University of Western Australia School of Medicine

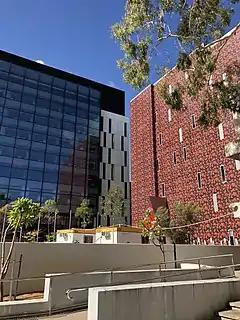
Buildings of the Queen Elizabeth II Medical Centre. Clinical teaching years are mainly done at the health campus situated there.

In 1977, the Sir Charles Gairdner hospital was incorporated into the renamed Queen Elizabeth II Medical Centre. The "Perth Medical Centre Act 1966" a few years before established the medical centre and provided the University of Western Australia membership of the trust that is responsible for the management of the land. Nowadays the medical school runs a variety of research collaborations with the medical centre.